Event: Nepal Earthquake
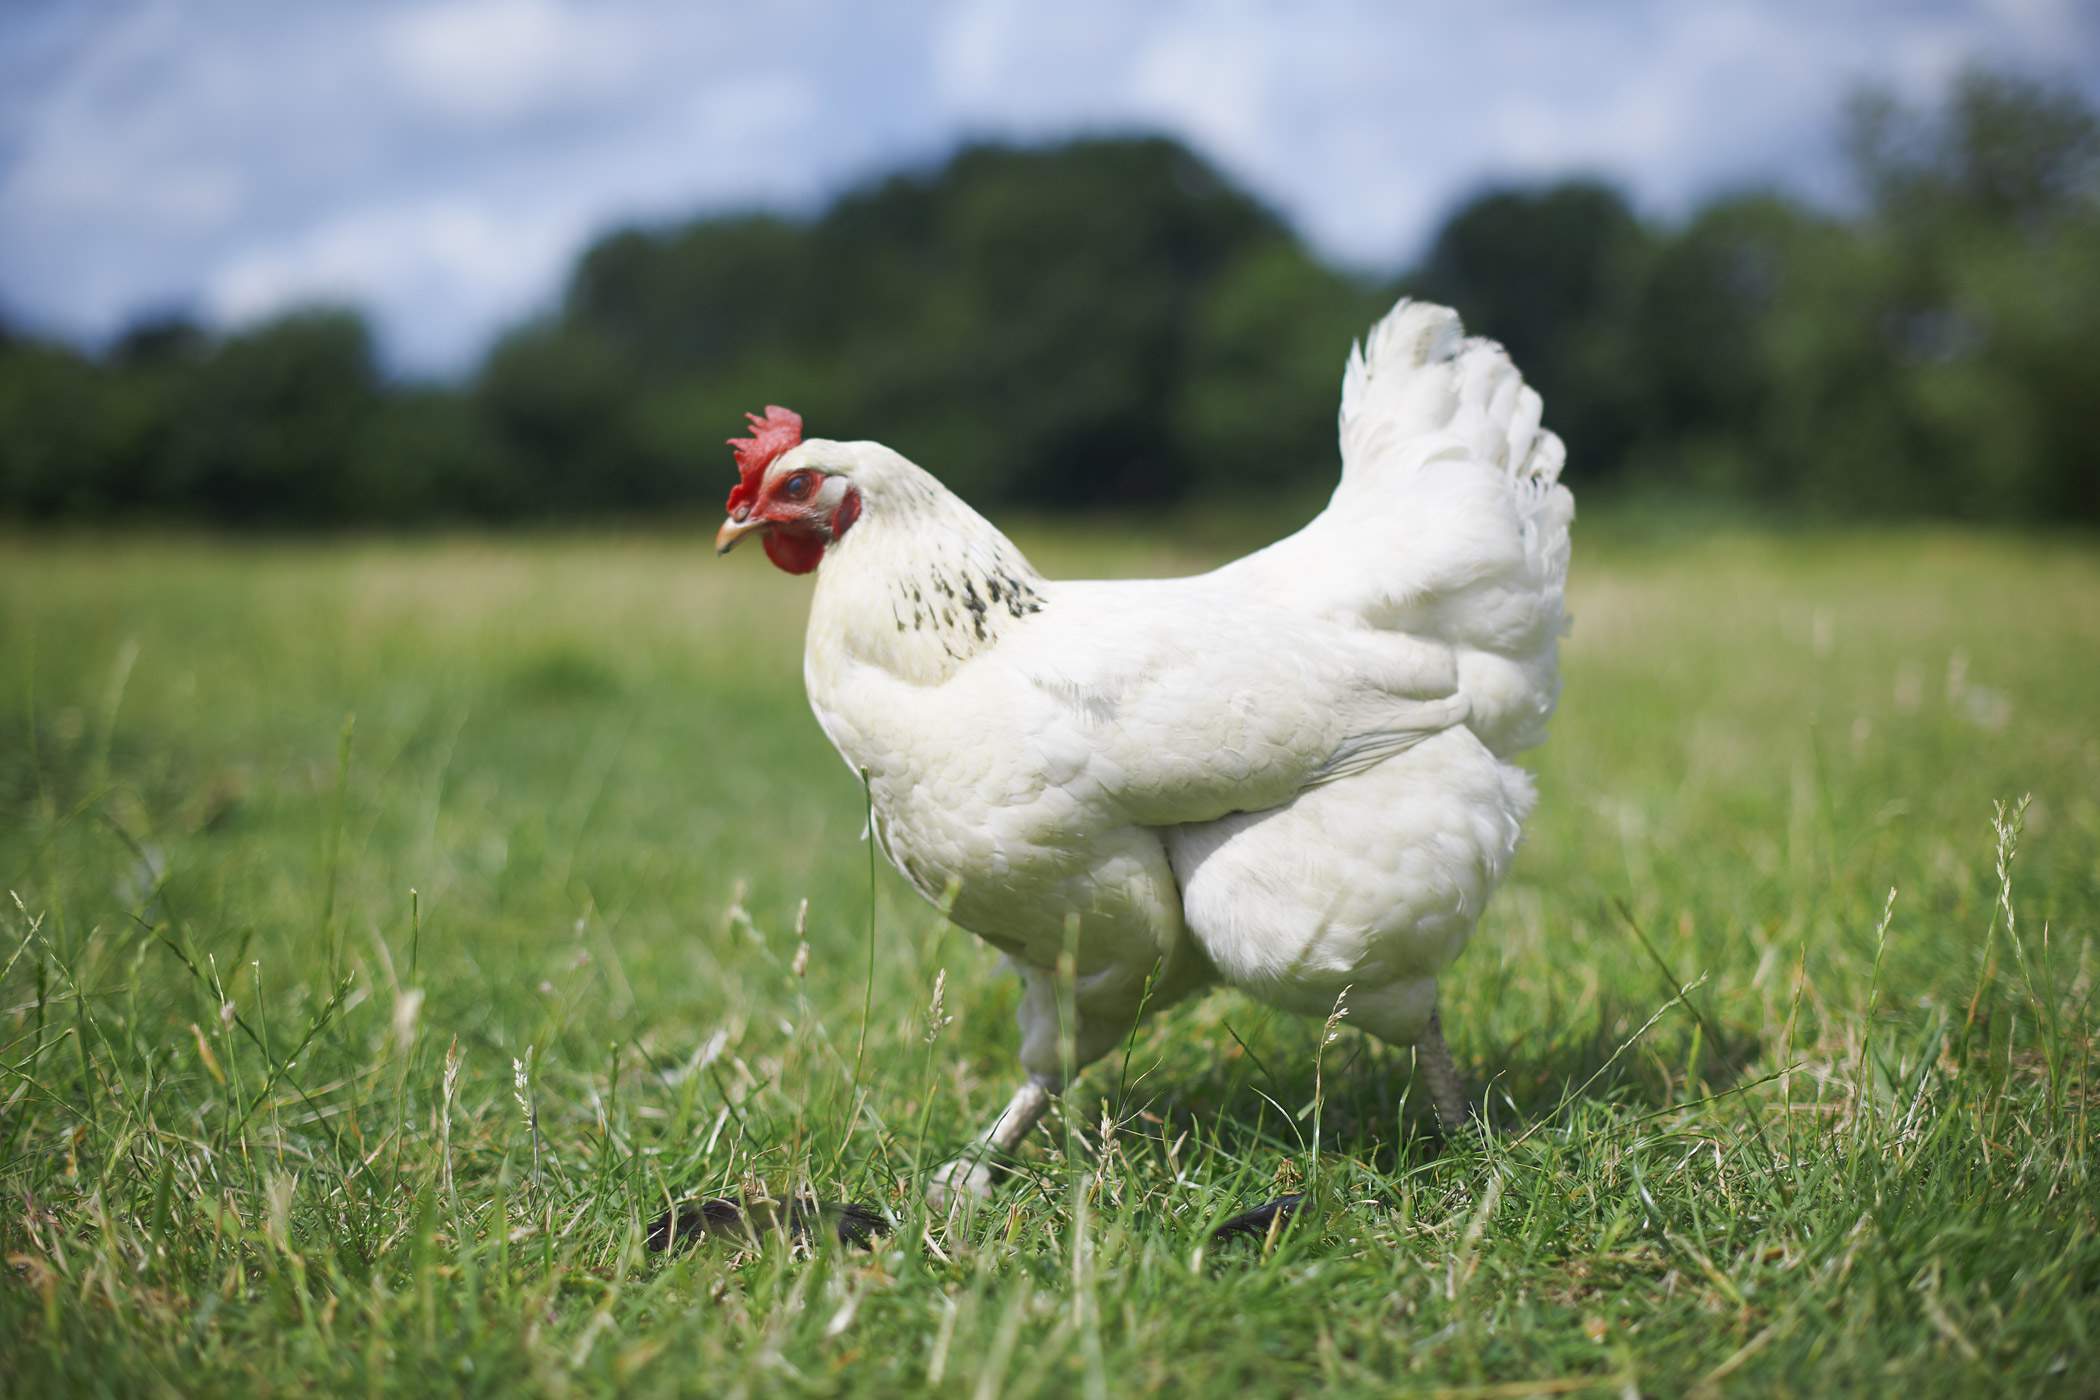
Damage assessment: no_damage